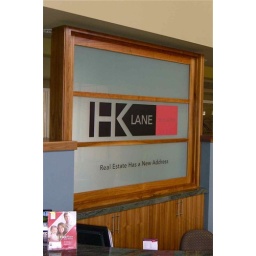
Custom business signs, etched glass carved personalized signs by Sans Soucie Art Glass.